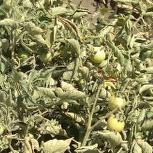
Crop: Tomato
Condition: virosis-d